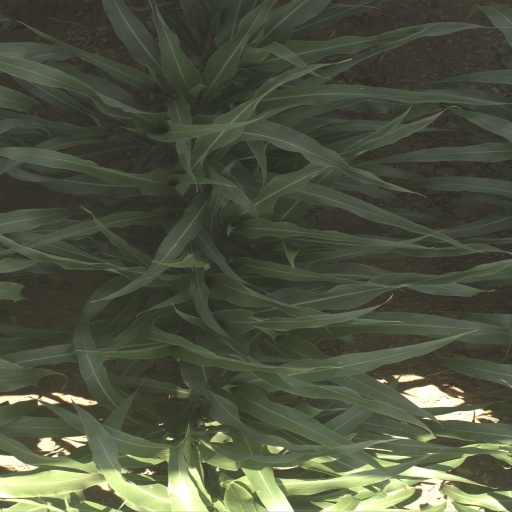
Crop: sorghum